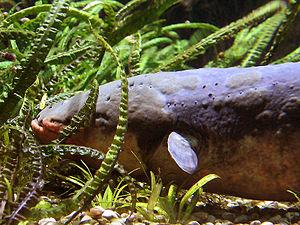
Les Gymnotidae forment une petite famille de poissons d'eau douce d'Amérique centrale et d'Amérique du Sud. Elle comprend 19 espèces, réparties en 2 genres : Electrophorus et Gymnotus. Ils ont tous la caractéristique de posséder des organes électriques capables de produire une grande quantité de bioélectricité.
Voici les listes des espèces de poissons de mer et d'eau douce signalées en Guyane. Certaines espèces classées en poissons de mer peuvent se retrouver dans les fleuves ou les marais, mais effectuent une partie de leur cycle en mer.
Les Gymnotiformes forment un ordre de poissons téléostéens électriques.
Les Gymnotoidei sont un sous-ordre de poissons de l'ordre des Gymnotiformes. Les Gymnotiformes sont principalement des poissons d'eau douce possédant des organes capables de générer des champs électriques.